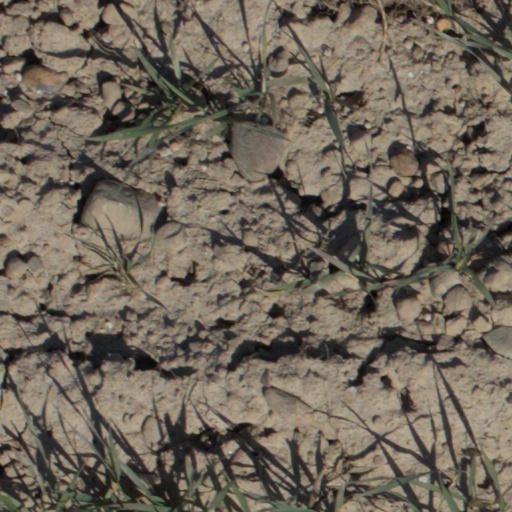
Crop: wheat